Egbert Lachaert

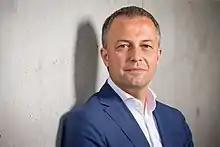

Egbert R. Lachaert (born 4 July 1977, in Ghent) is a Belgian lawyer, politician and was party chairman of the Open VLD.